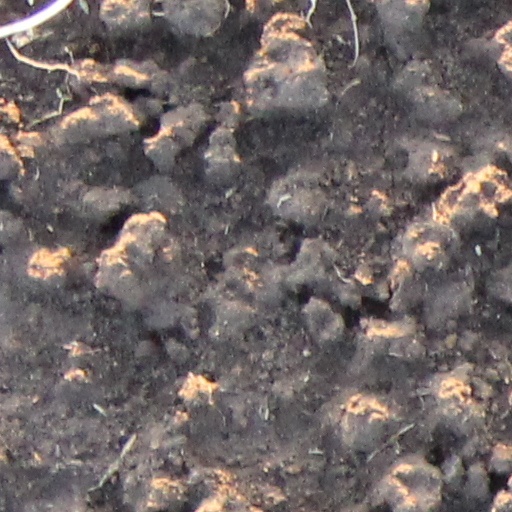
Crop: wheat